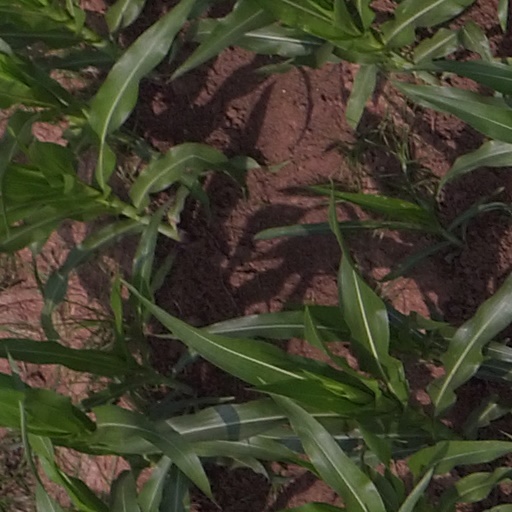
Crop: maize; corn